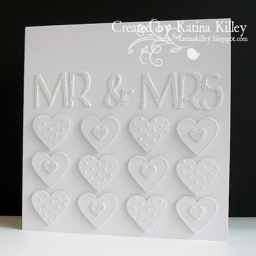
a wall of small white hearts makes a clean pattern .